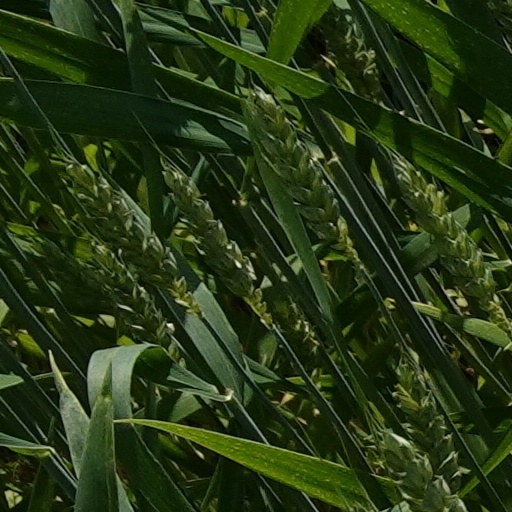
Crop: wheat